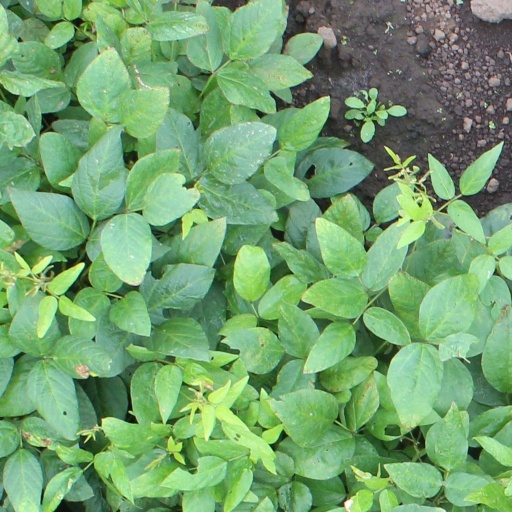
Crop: soybean